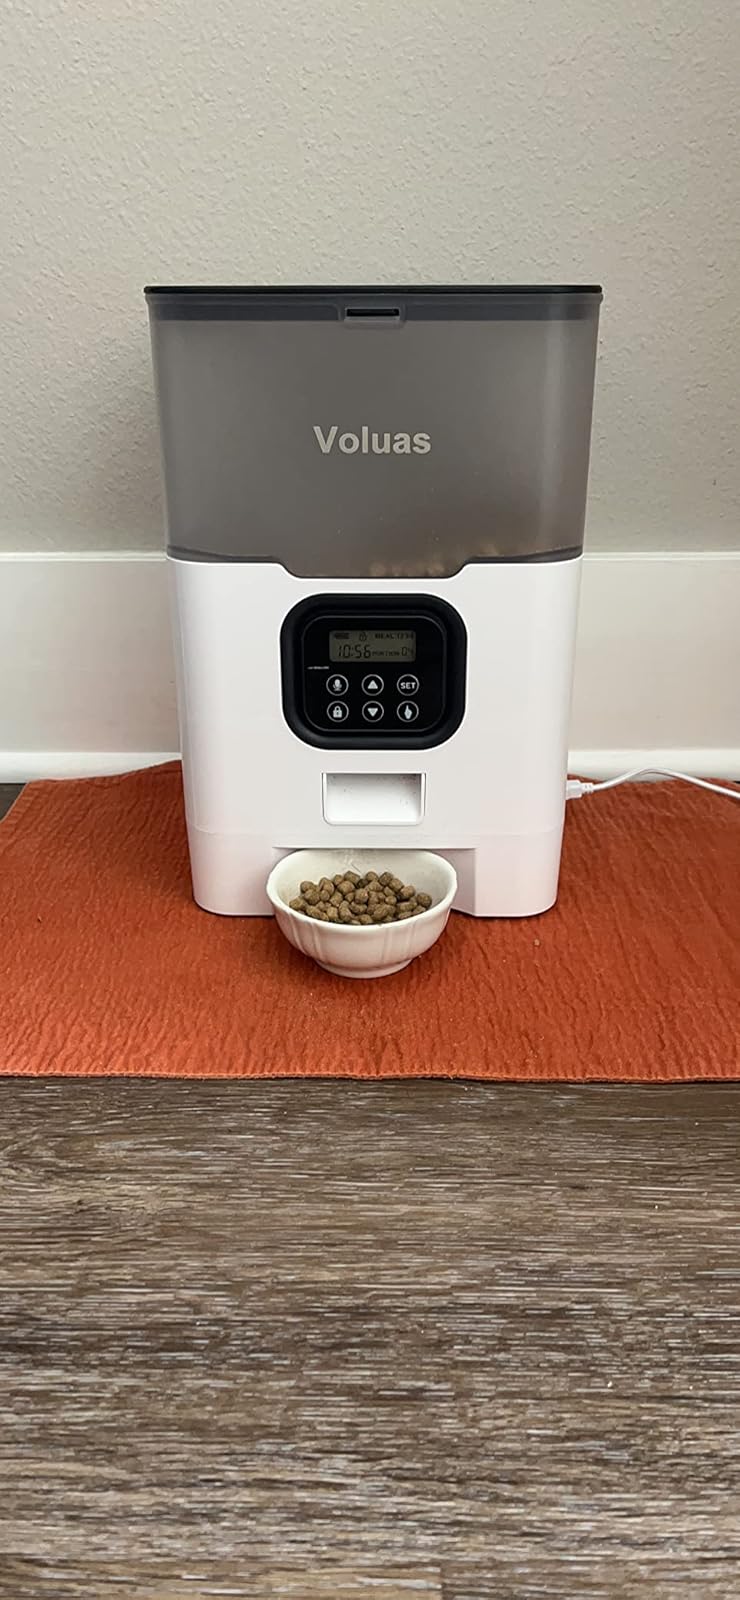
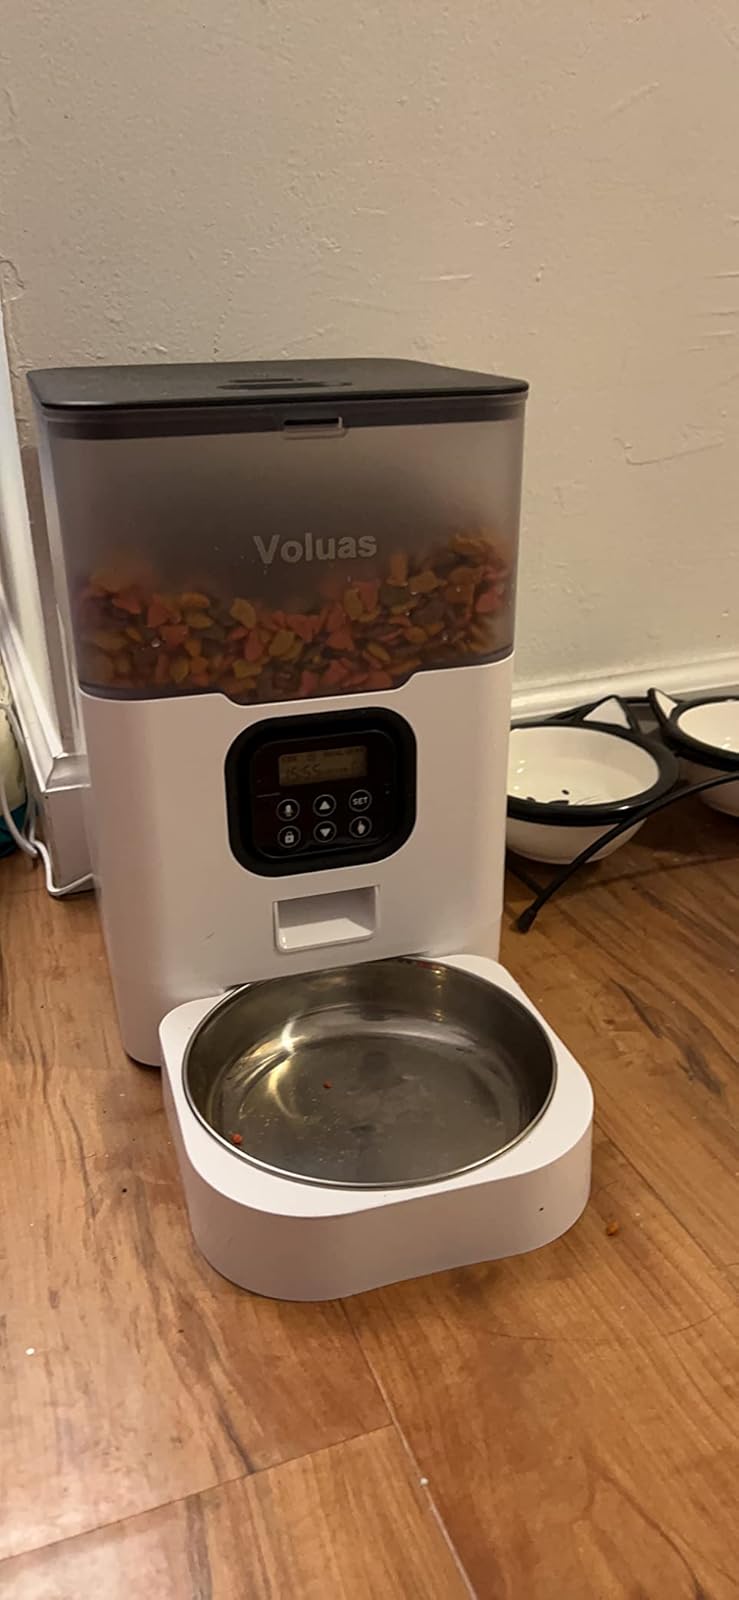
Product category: items_feeder
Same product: yes